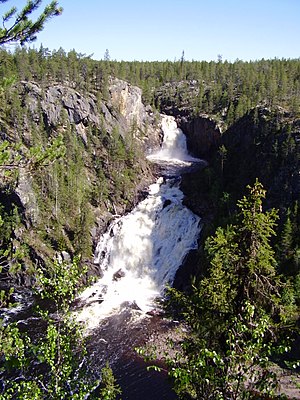
Muddus Nationalpark
Muddusjokks vandfaldet
Muddus er en nationalpark i Norrbottens län i Lappland i Sverige. Den ligger sydvest for byen Gällivare; største del af Muddus ligger i Gällivare kommun og den resterende del i Jokkmokks kommune. Muddus nationalpark blev oprettet i 1942, og udvidedes i 1984, så den nu har en areal på 49.340 hektar.